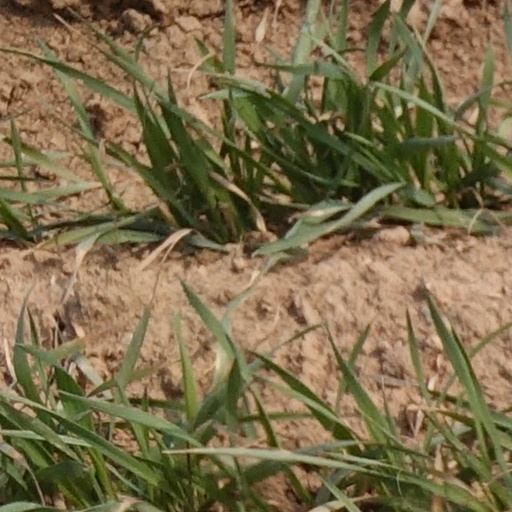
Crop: wheat